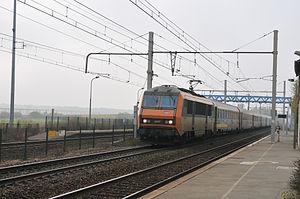
Passage d'un train en direction de Paris en gare de Chevilly, Loiret, France
La gare de Chevilly est une halte ferroviaire française de la ligne de Paris-Austerlitz à Bordeaux-Saint-Jean, située sur le territoire de la commune de Chevilly, dans le département du Loiret, en région Centre-Val de Loire.